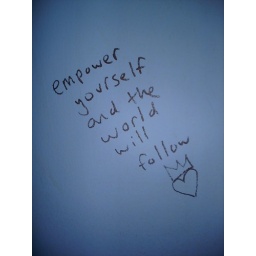
someone feeling strong within these four bathroom stall walls